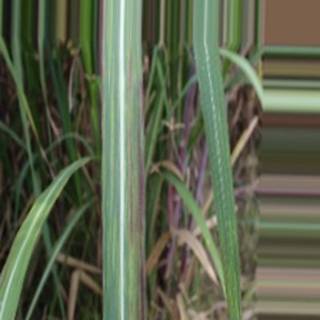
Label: sugarcane_bacterial_blight